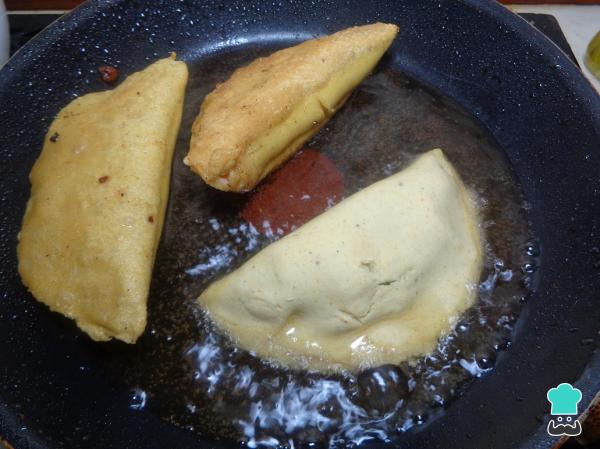
Formamos más empanadas que calabaza y queso hasta terminar con la masa y las colocamos en un sartén con suficiente aceite previamente calentado y las dejamos friendo hasta que se observen doradas. Luego las retiramos del aceite.